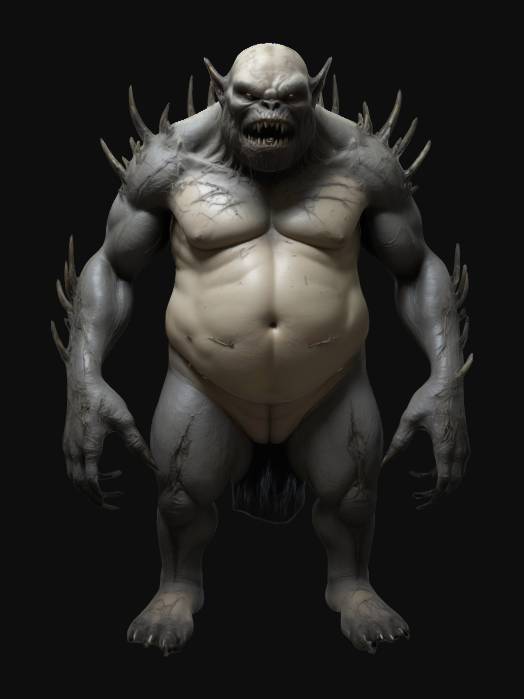
미적 점수 (1~10점): 8